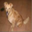
Label: dog